History of self-driving cars

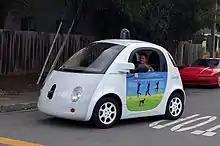
Google's in-house driverless car. , Google's driverless test vehicles had been involved in 14 minor accidents since 2009.

In January 2014, Induct Technology's Navia shuttle became the first self-driving vehicle to be available for commercial sale. Limited to , the open-air electric vehicle resembles a golf cart and seats up to eight people. It is intended to shuttle people around "pedestrianized city centers, large industrial sites, airports, theme parks, university campuses or hospital complexes."